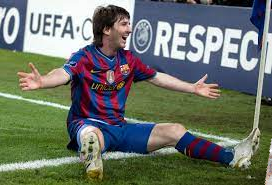
Denominación: 100